Retail leasing

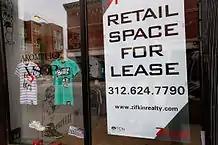
Retail Lease in Chicago

A retail lease is a legal document outlining the terms under which one party agrees to rent property from another party. A lease guarantees the lessee (the renter) use of an asset and guarantees the lessor (the property owner) regular payments from the lessee for a specified number of months or years. Both the lessee and the lessor must uphold the terms of the contract for the lease to remain valid.